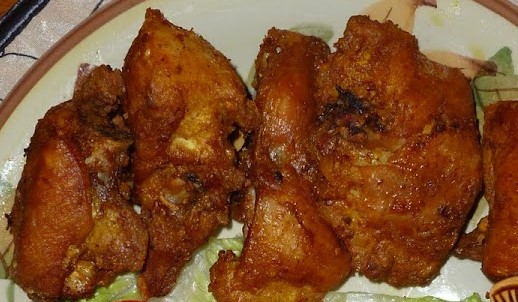
Label: ayam_goreng